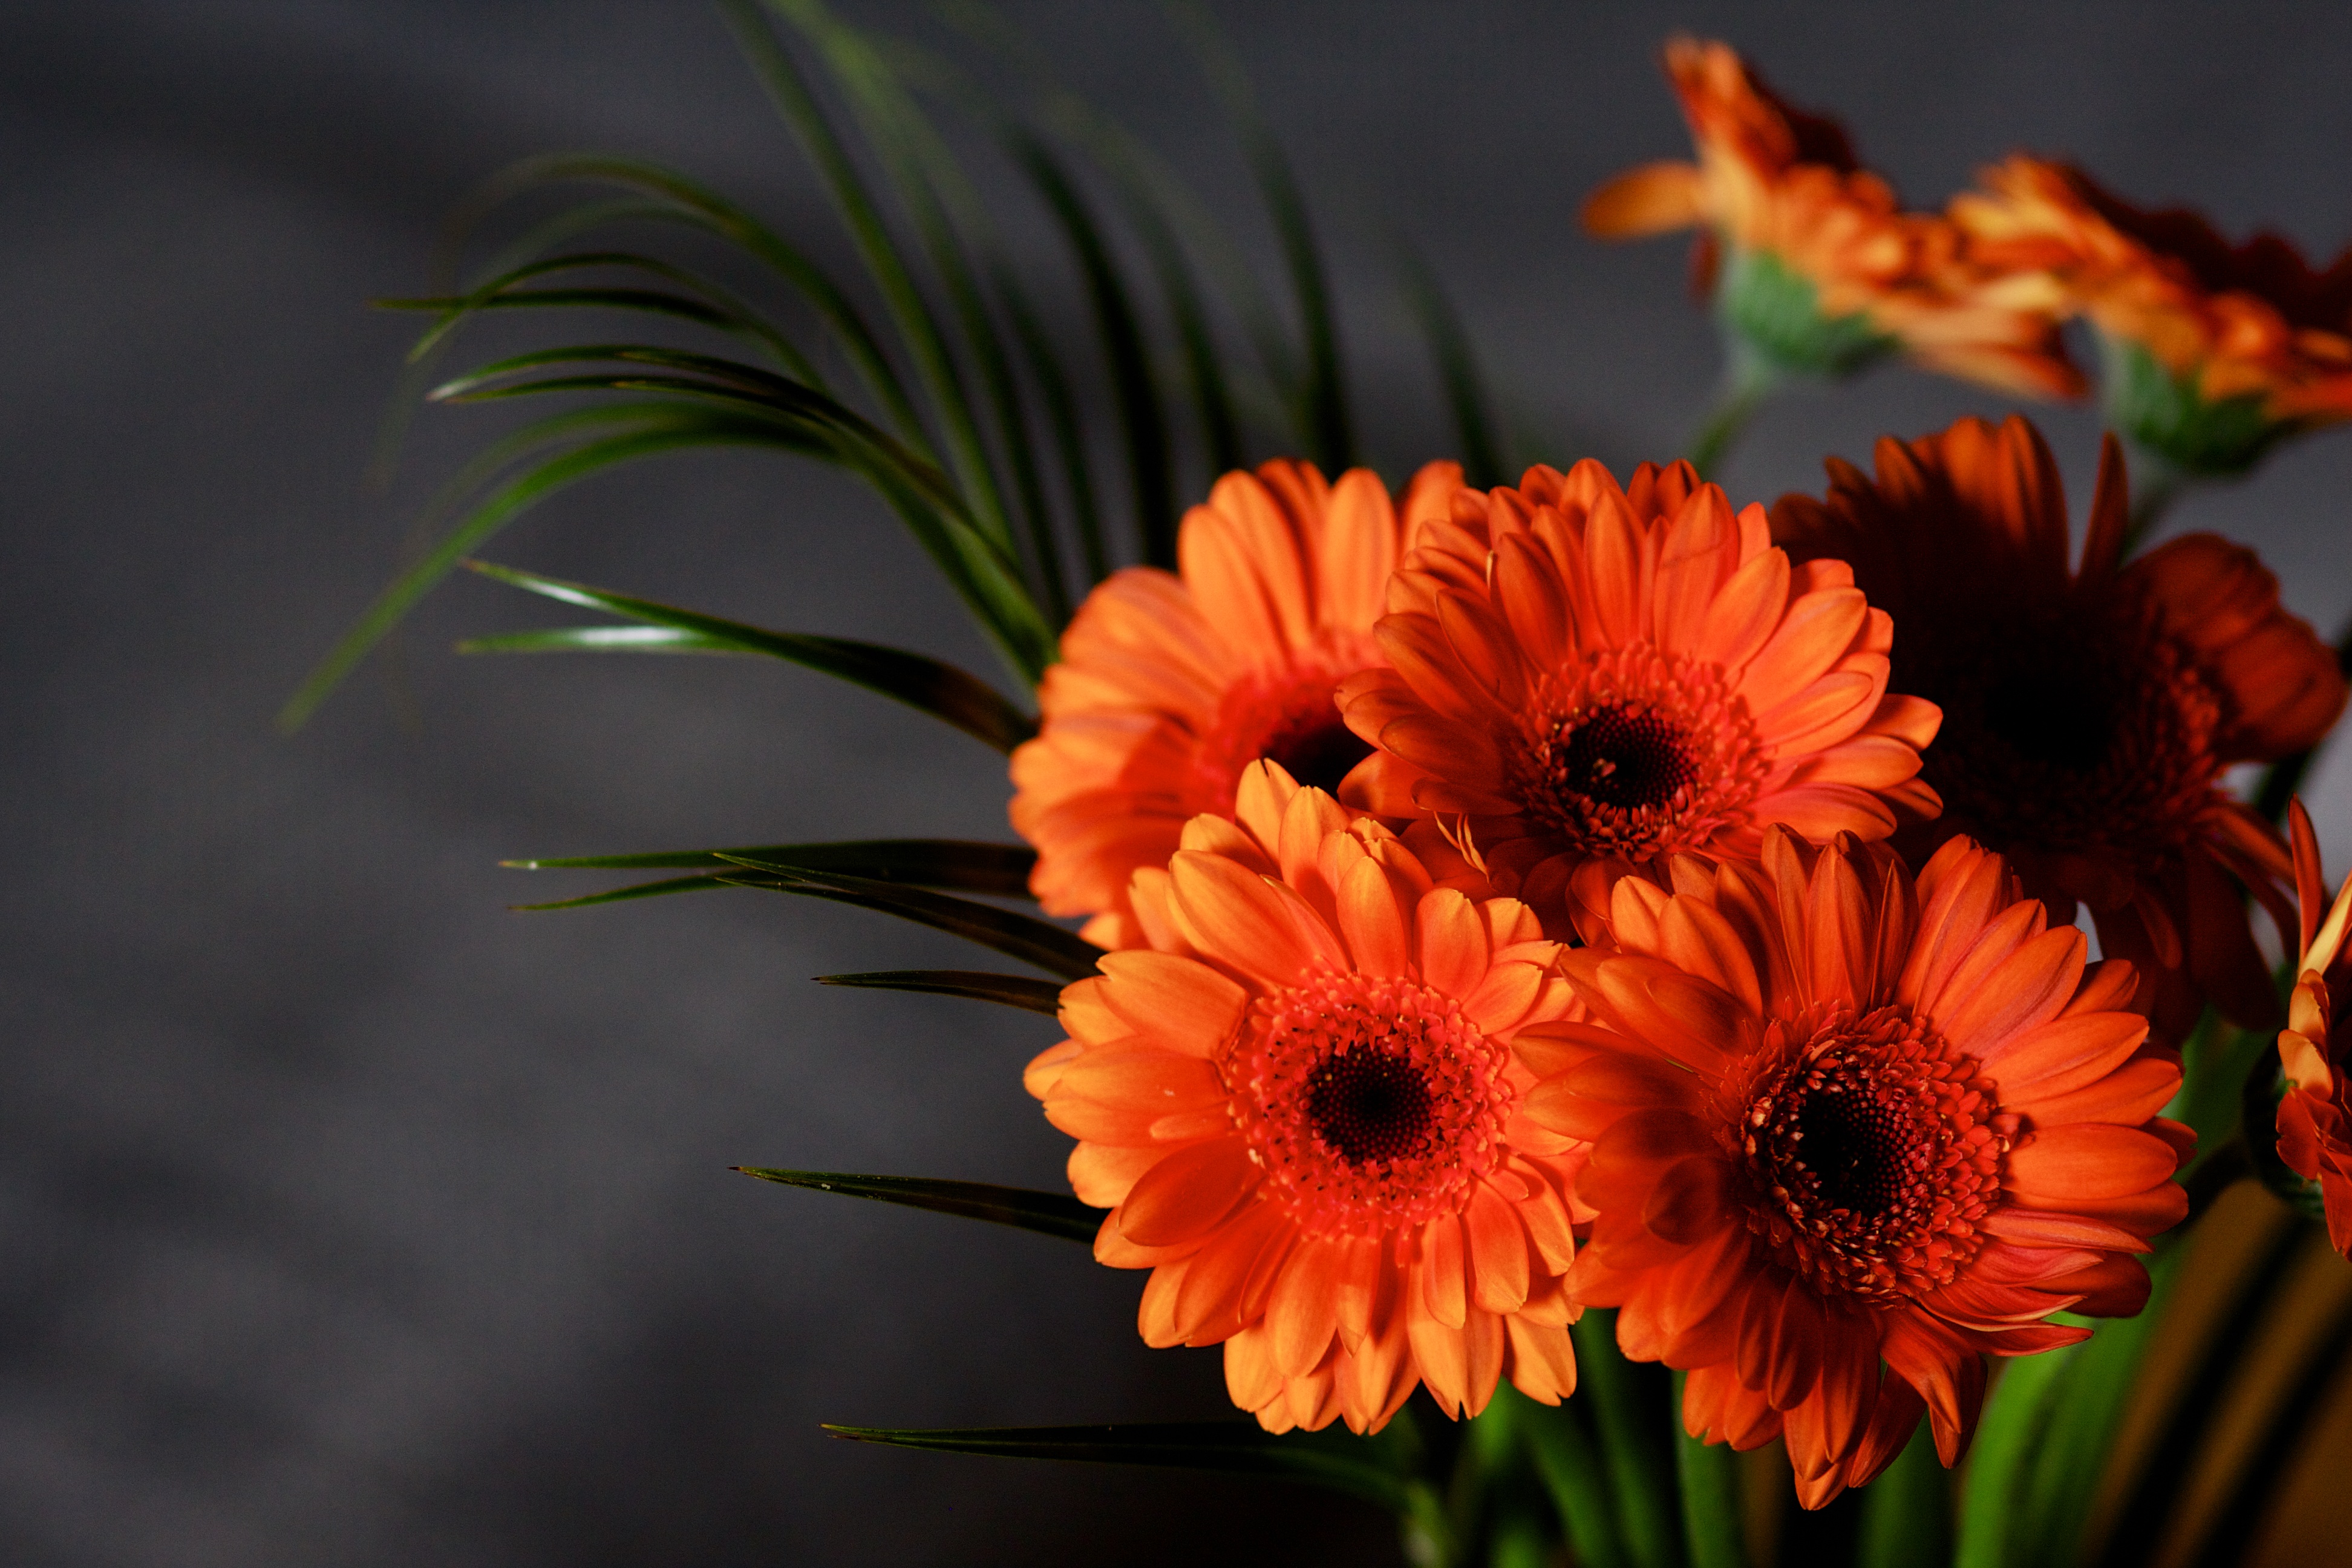
nature, blossom, plant, flower, petal, bloom, bouquet, orange, botany, yellow, flora, flowers, close up, gerbera, floristry, macro photography, orange flower, flowering plant, daisy family, schnittblume, flower bouquet, plant stem, land plant